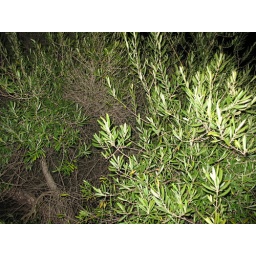
Olive tree in front of my house